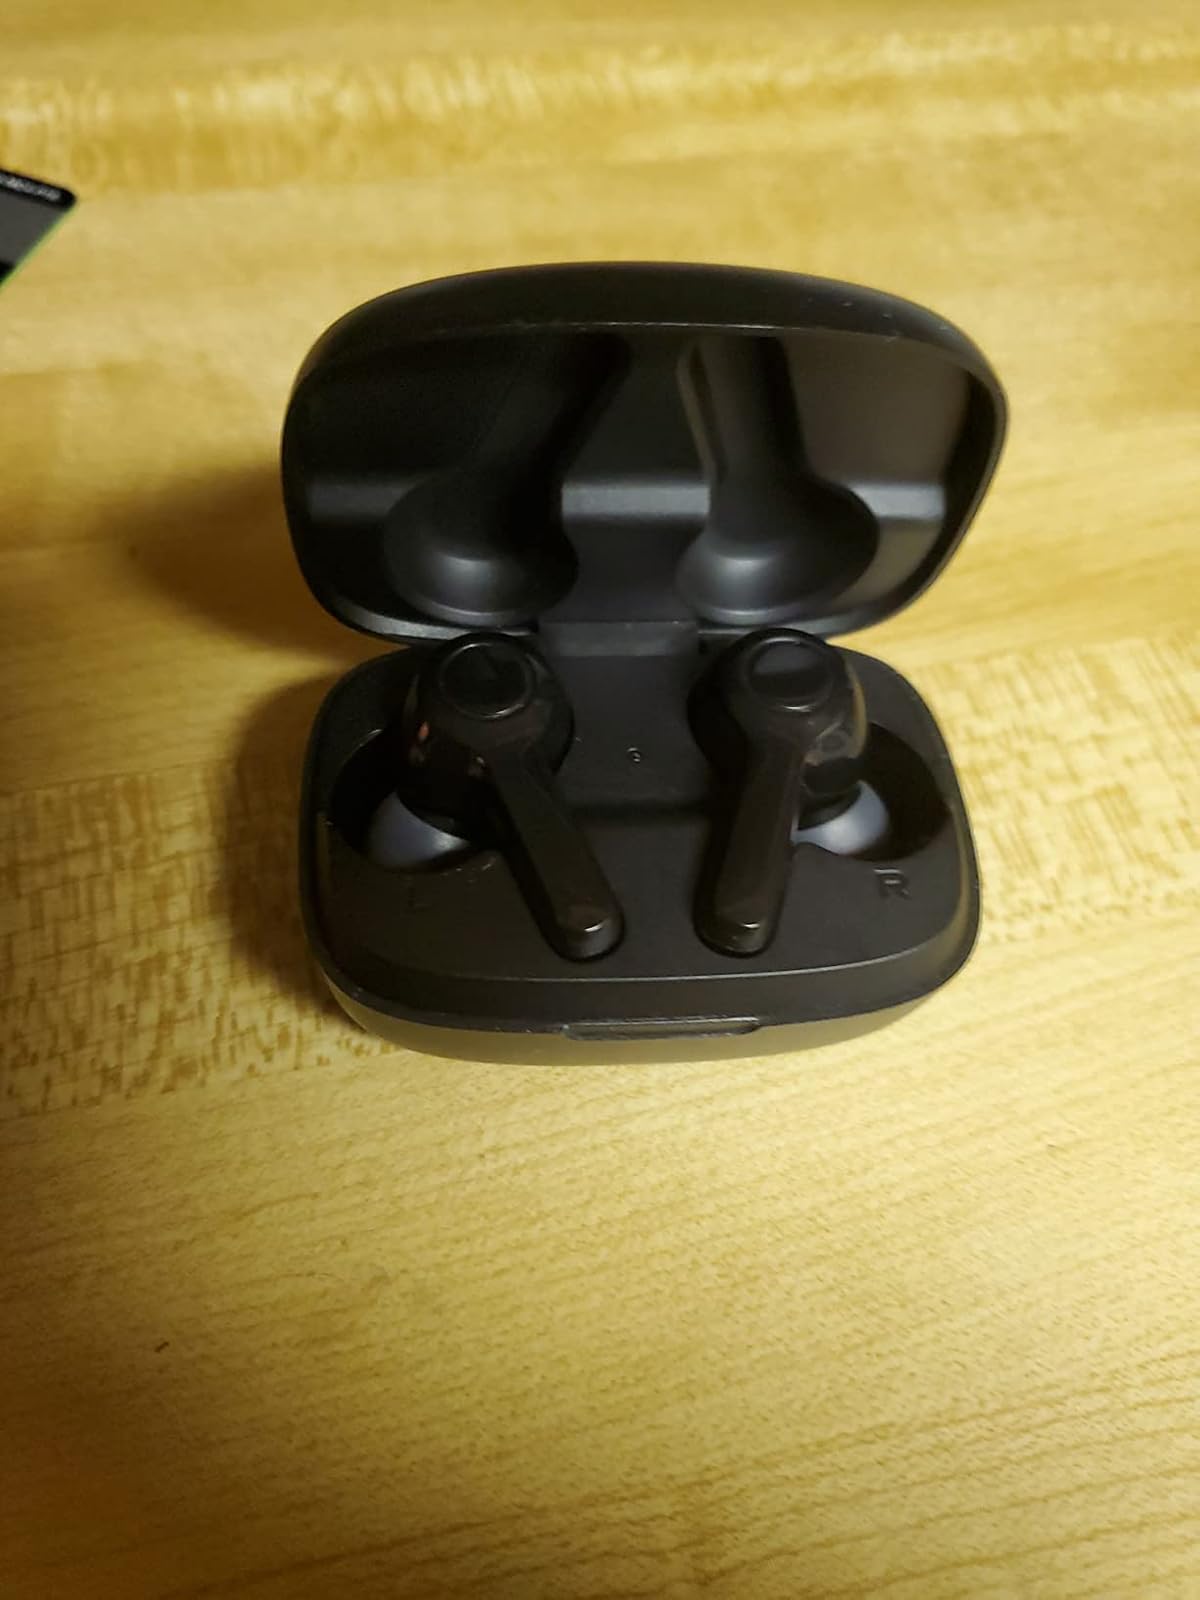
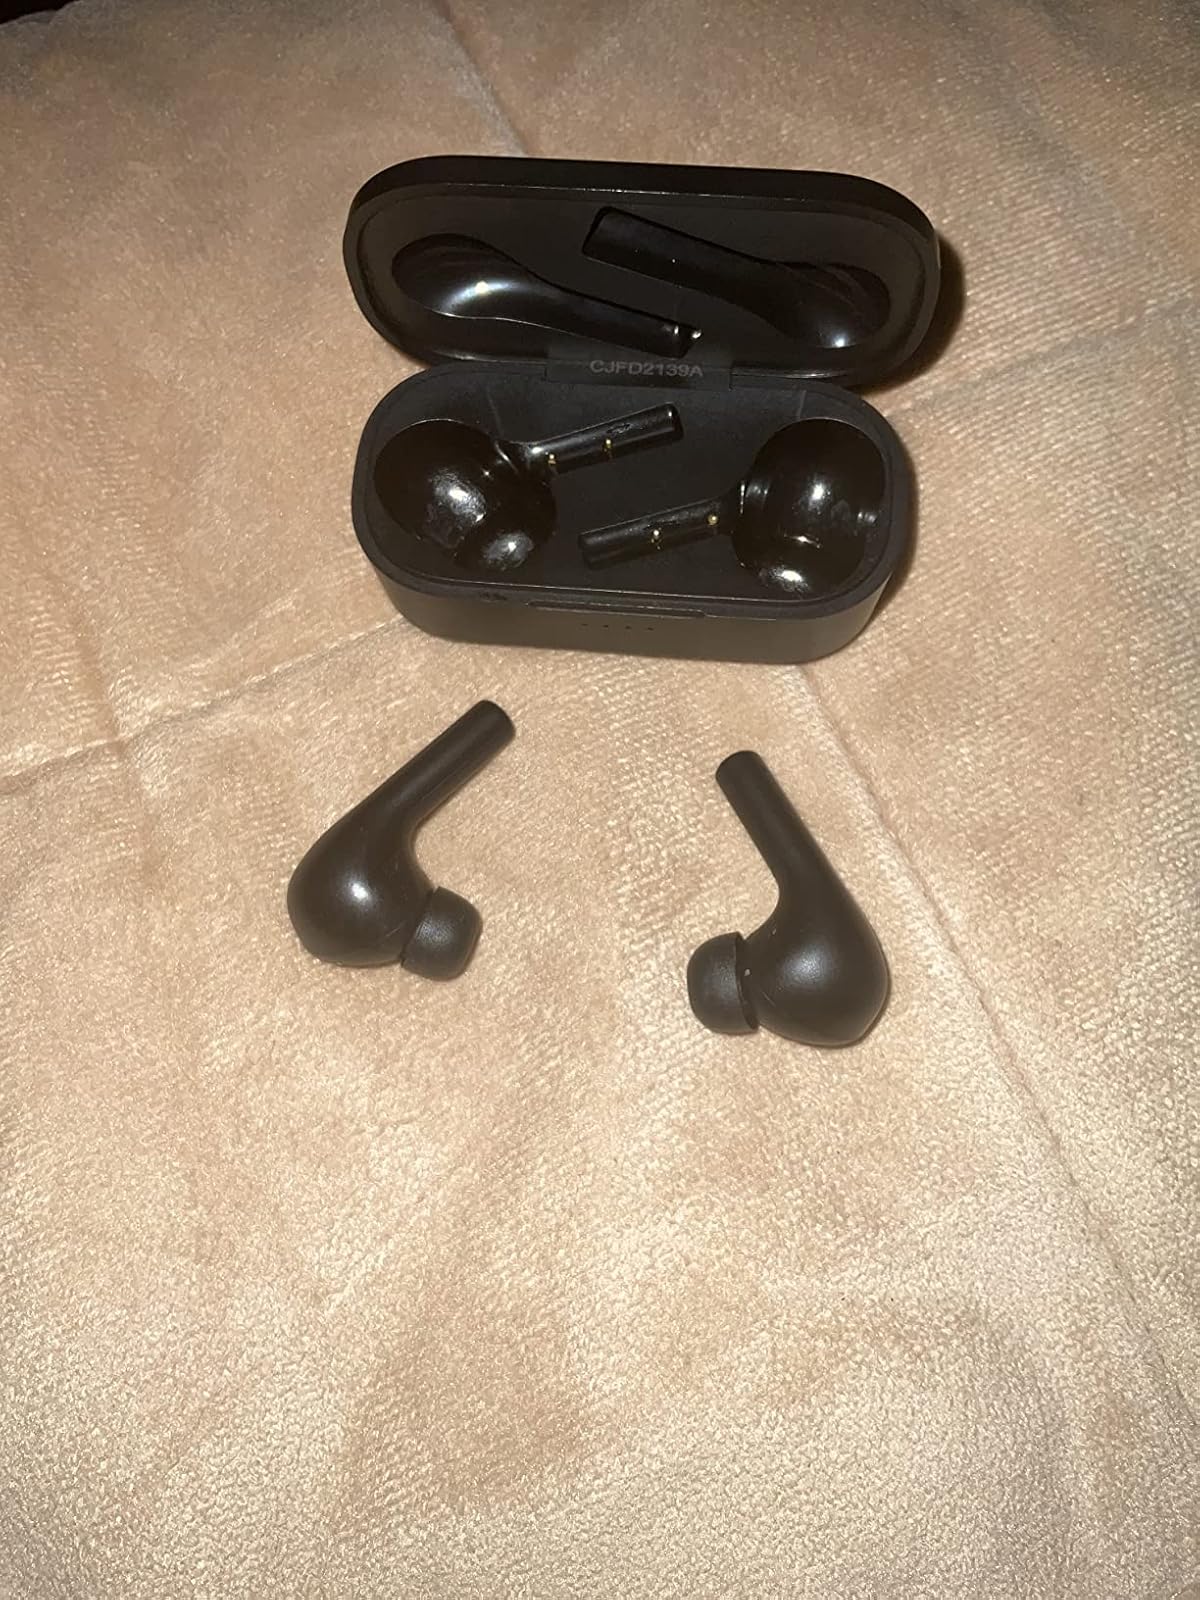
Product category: earbuds
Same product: no